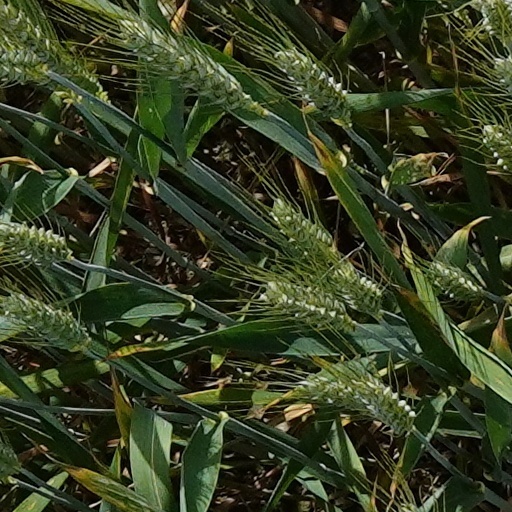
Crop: wheat